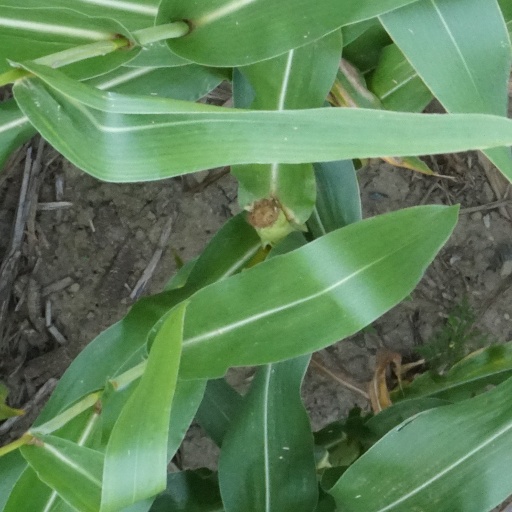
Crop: maize; corn